Pylochelidae

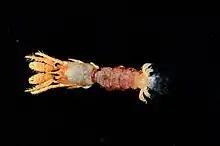

Unlike other hermit crabs, pylochelid hermit crabs are not markedly asymmetrical, with a straight body and equal numbers of appendages on both sides. This characteristic, together with the partial calcification of the abdomen (which is soft in other hermit crabs) led Edward J. Miers, when describing the first species, to consider it to represent a transition between hermit crabs and "Macrura" (long-tailed decapods, such as lobsters and shrimp). Correspondingly, pylochelid hermit crabs do not usually inhabit gastropod shells, but instead withdraw into decayed pieces of wood, stones, tusk shells (especially Dentaliidae), living sponges, pieces of bamboo or mangroves. Their claws are often adapted to form an operculum, which closes off the entrance to their home.